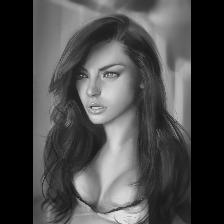
Label: Human